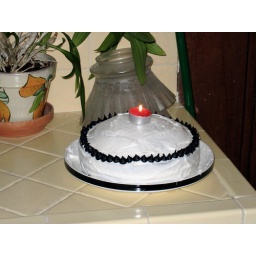
awesome black and white birthday cake made by sadie